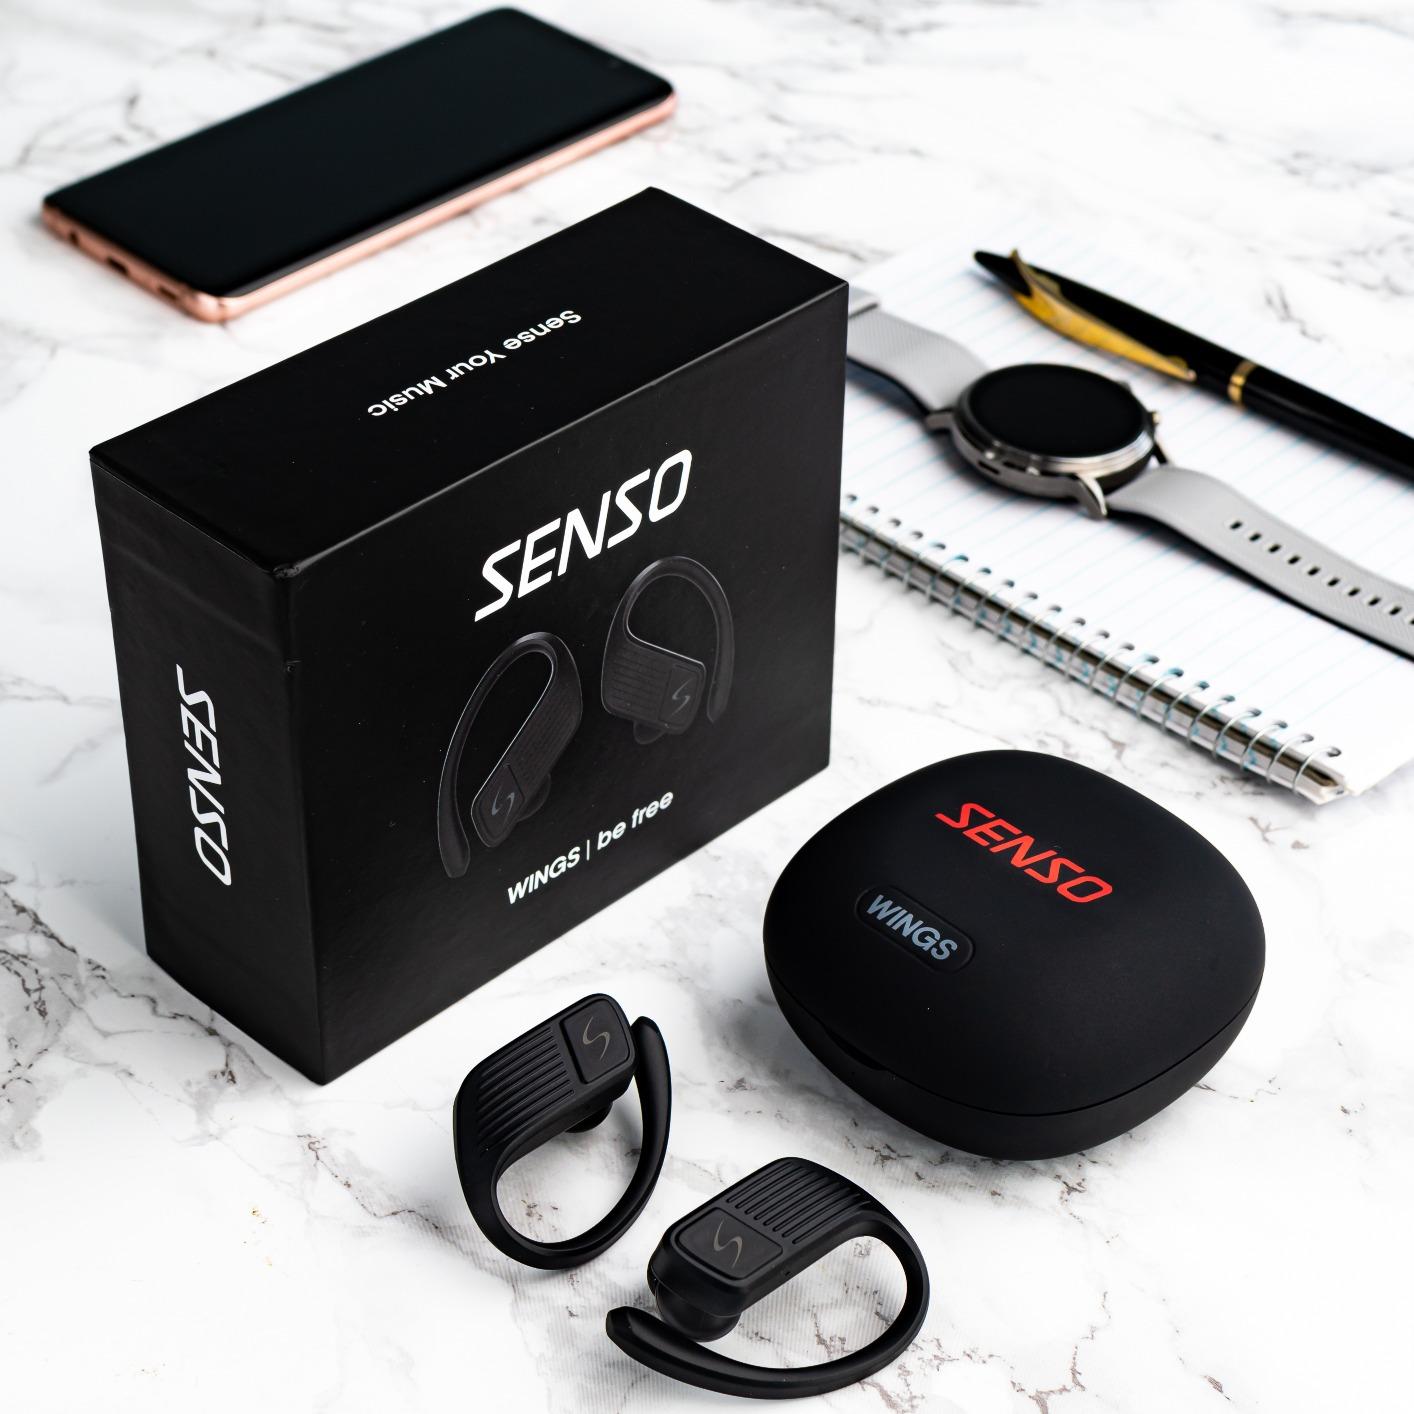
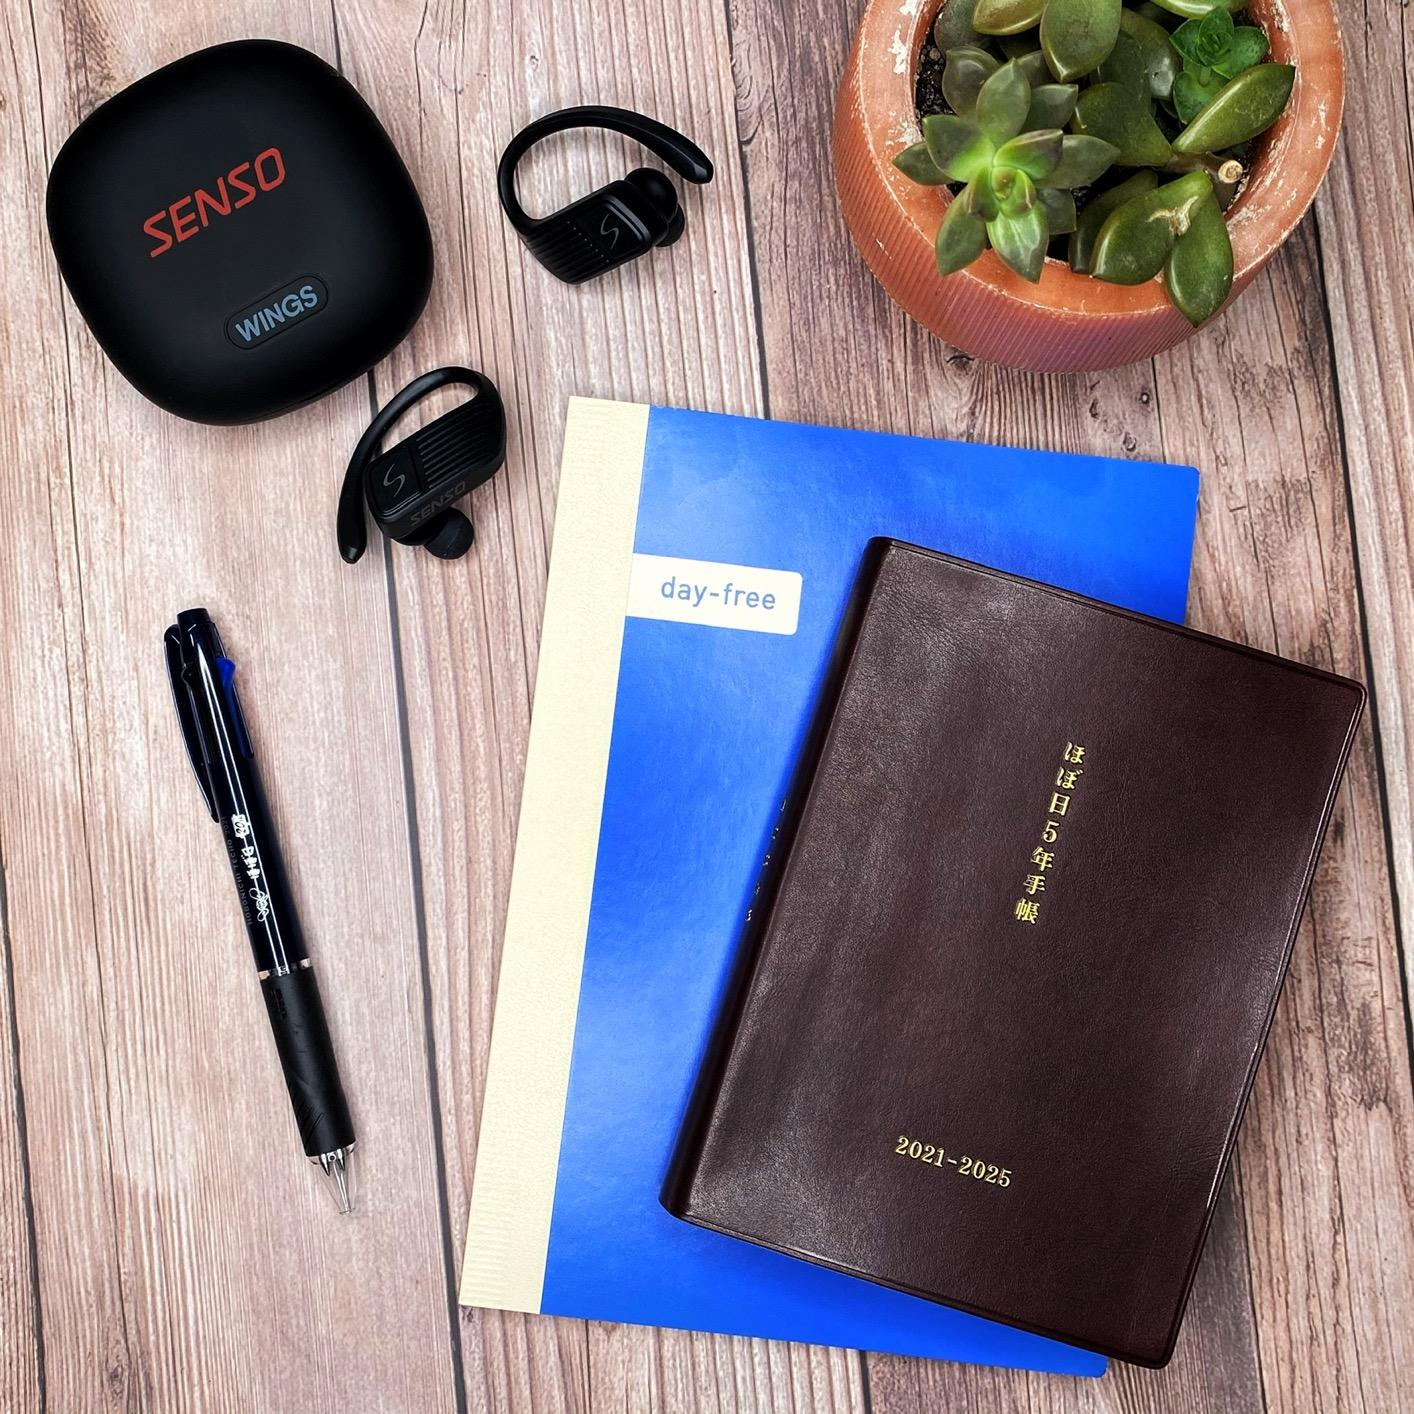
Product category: earbuds
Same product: yes